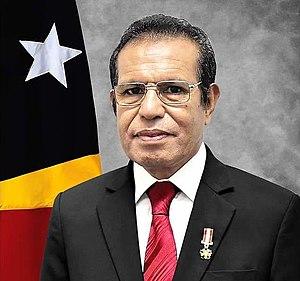
Taur Matan Ruak, nom de guerre tétoum de José Maria de Vasconcelos, est un homme d'État timorais membre du Parti de libération du peuple, né le 10 octobre 1956 à Baguia.